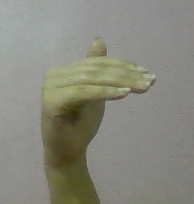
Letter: khaa